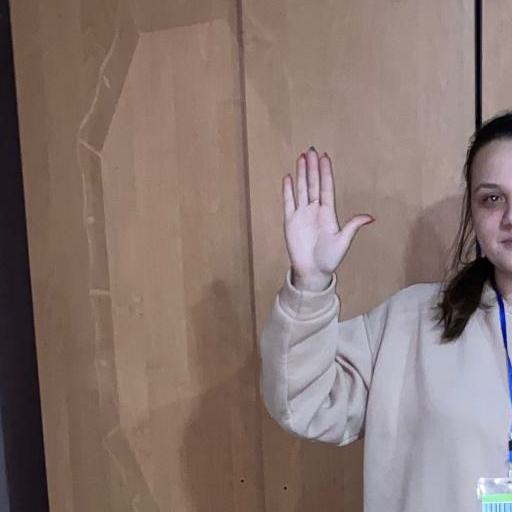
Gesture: stop